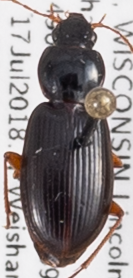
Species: Synuchus impunctatus
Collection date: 2018-07-17
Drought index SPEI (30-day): -0.654
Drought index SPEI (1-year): -0.272
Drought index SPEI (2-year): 1.45